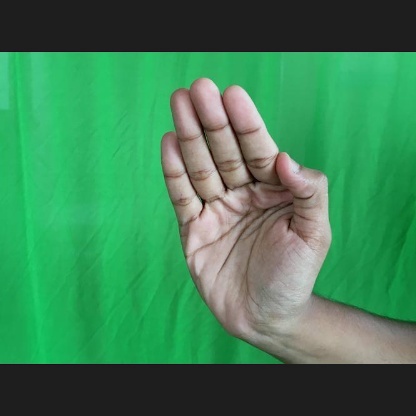
Mudra: Sarpasirsha